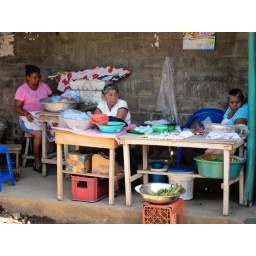
A market at a bus terminal in Leon while waiting for the bus to Las Penitas.